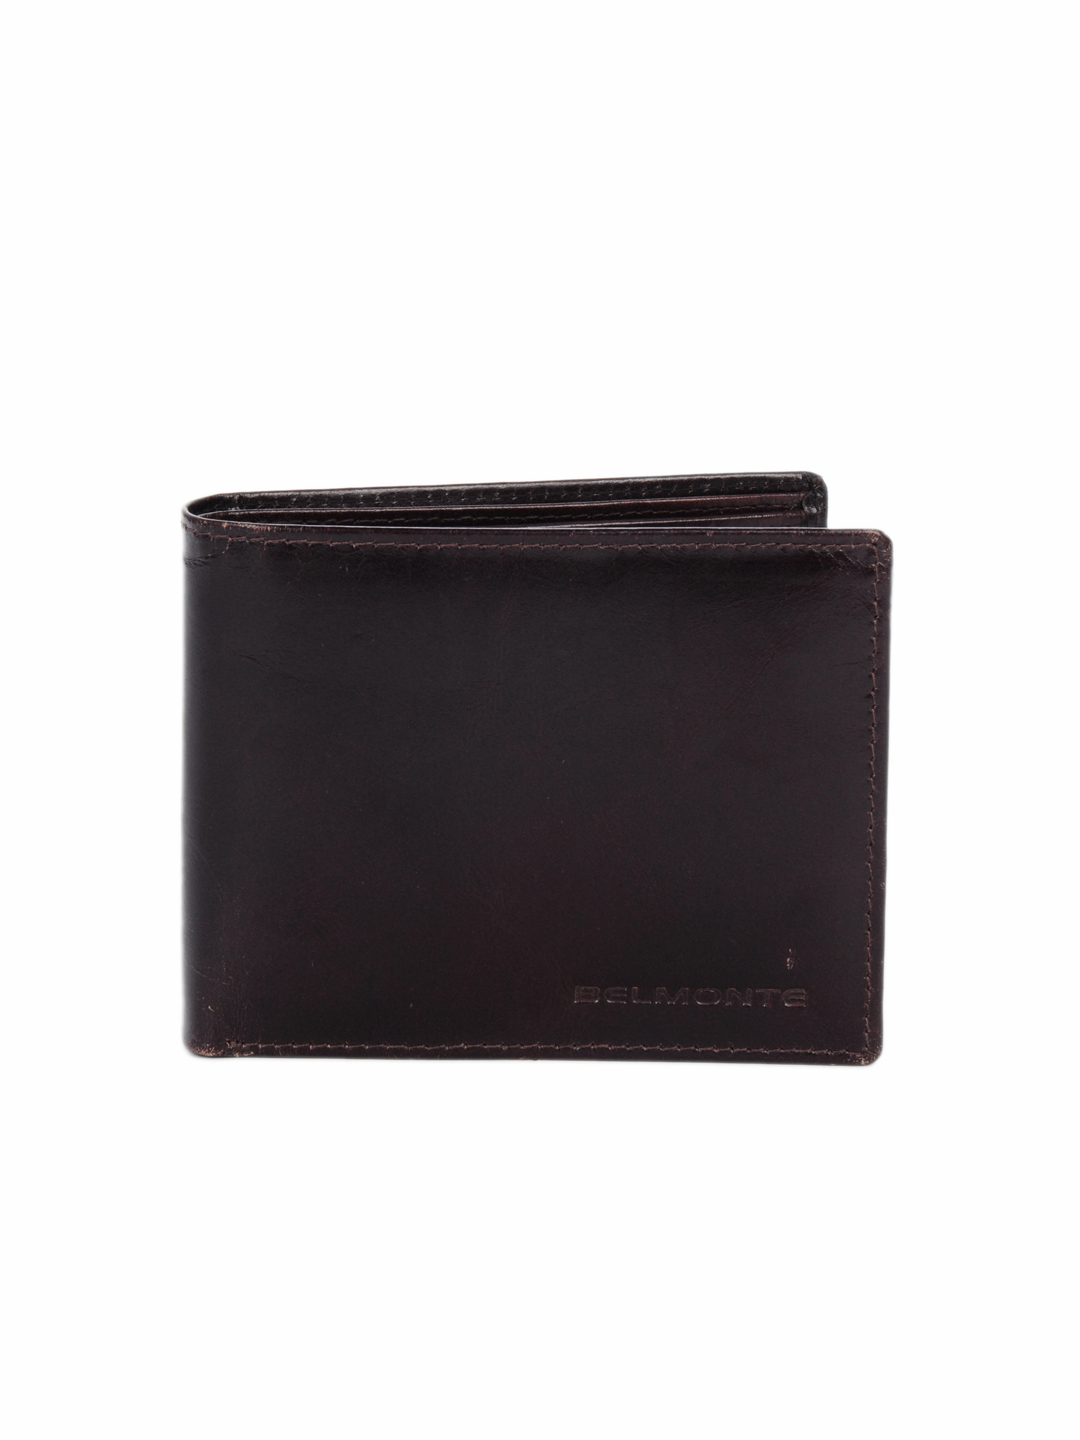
Belmonte Men Leather Brown Wallet
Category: Accessories / Wallets / Wallets
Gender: Men
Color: Brown
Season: Summer 2012
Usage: Casual